Cowboy

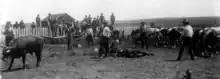
Southern Cheyenne and Arapaho youths learning to brand cattle at the Seger Indian School, Oklahoma Territory, ca. 1900

Prior to the mid-19th century, most ranchers primarily raised cattle for their own needs and to sell surplus meat and hides locally. There was also a limited market for hides, horns, hooves, and tallow in assorted manufacturing processes. While Texas contained vast herds of stray, free-ranging cattle available for free to anyone who could round them up, prior to 1865, there was little demand for beef. At the end of the American Civil War, Philip Danforth Armour opened a meat packing plant in Chicago, which became known as Armour and Company. With the expansion of the meat packing industry, the demand for beef increased significantly. By 1866, cattle could be sold to northern markets for as much as $40 per head, making it potentially profitable for cattle, particularly from Texas, to be herded long distances to market.